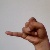
The image shows a hand gesture representing the letter 'J' in Indian Sign Language.